Damir Džumhur

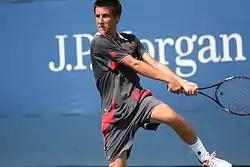
Džumhur during his last Junior Grand Slam, at the 2010 US Open

From the beginning, Džumhur has been coached by his father Nerfid, who has been running a tennis school since 1994. He started playing tennis at the age of five and began practising professionally in 1999 after the renovated Zetra Olympic Hallopened.